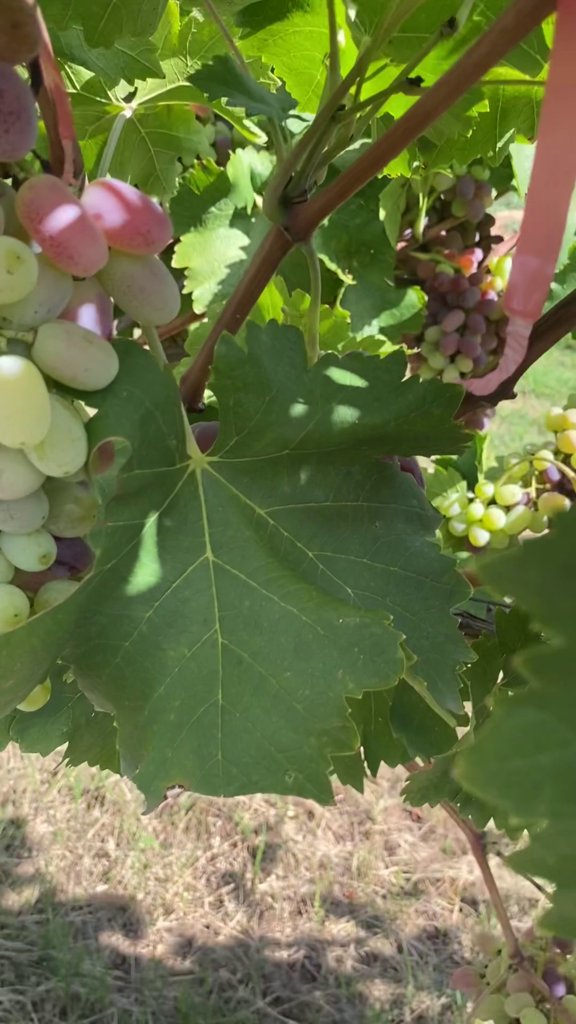
Berries visible: 122
Grape clusters: 4